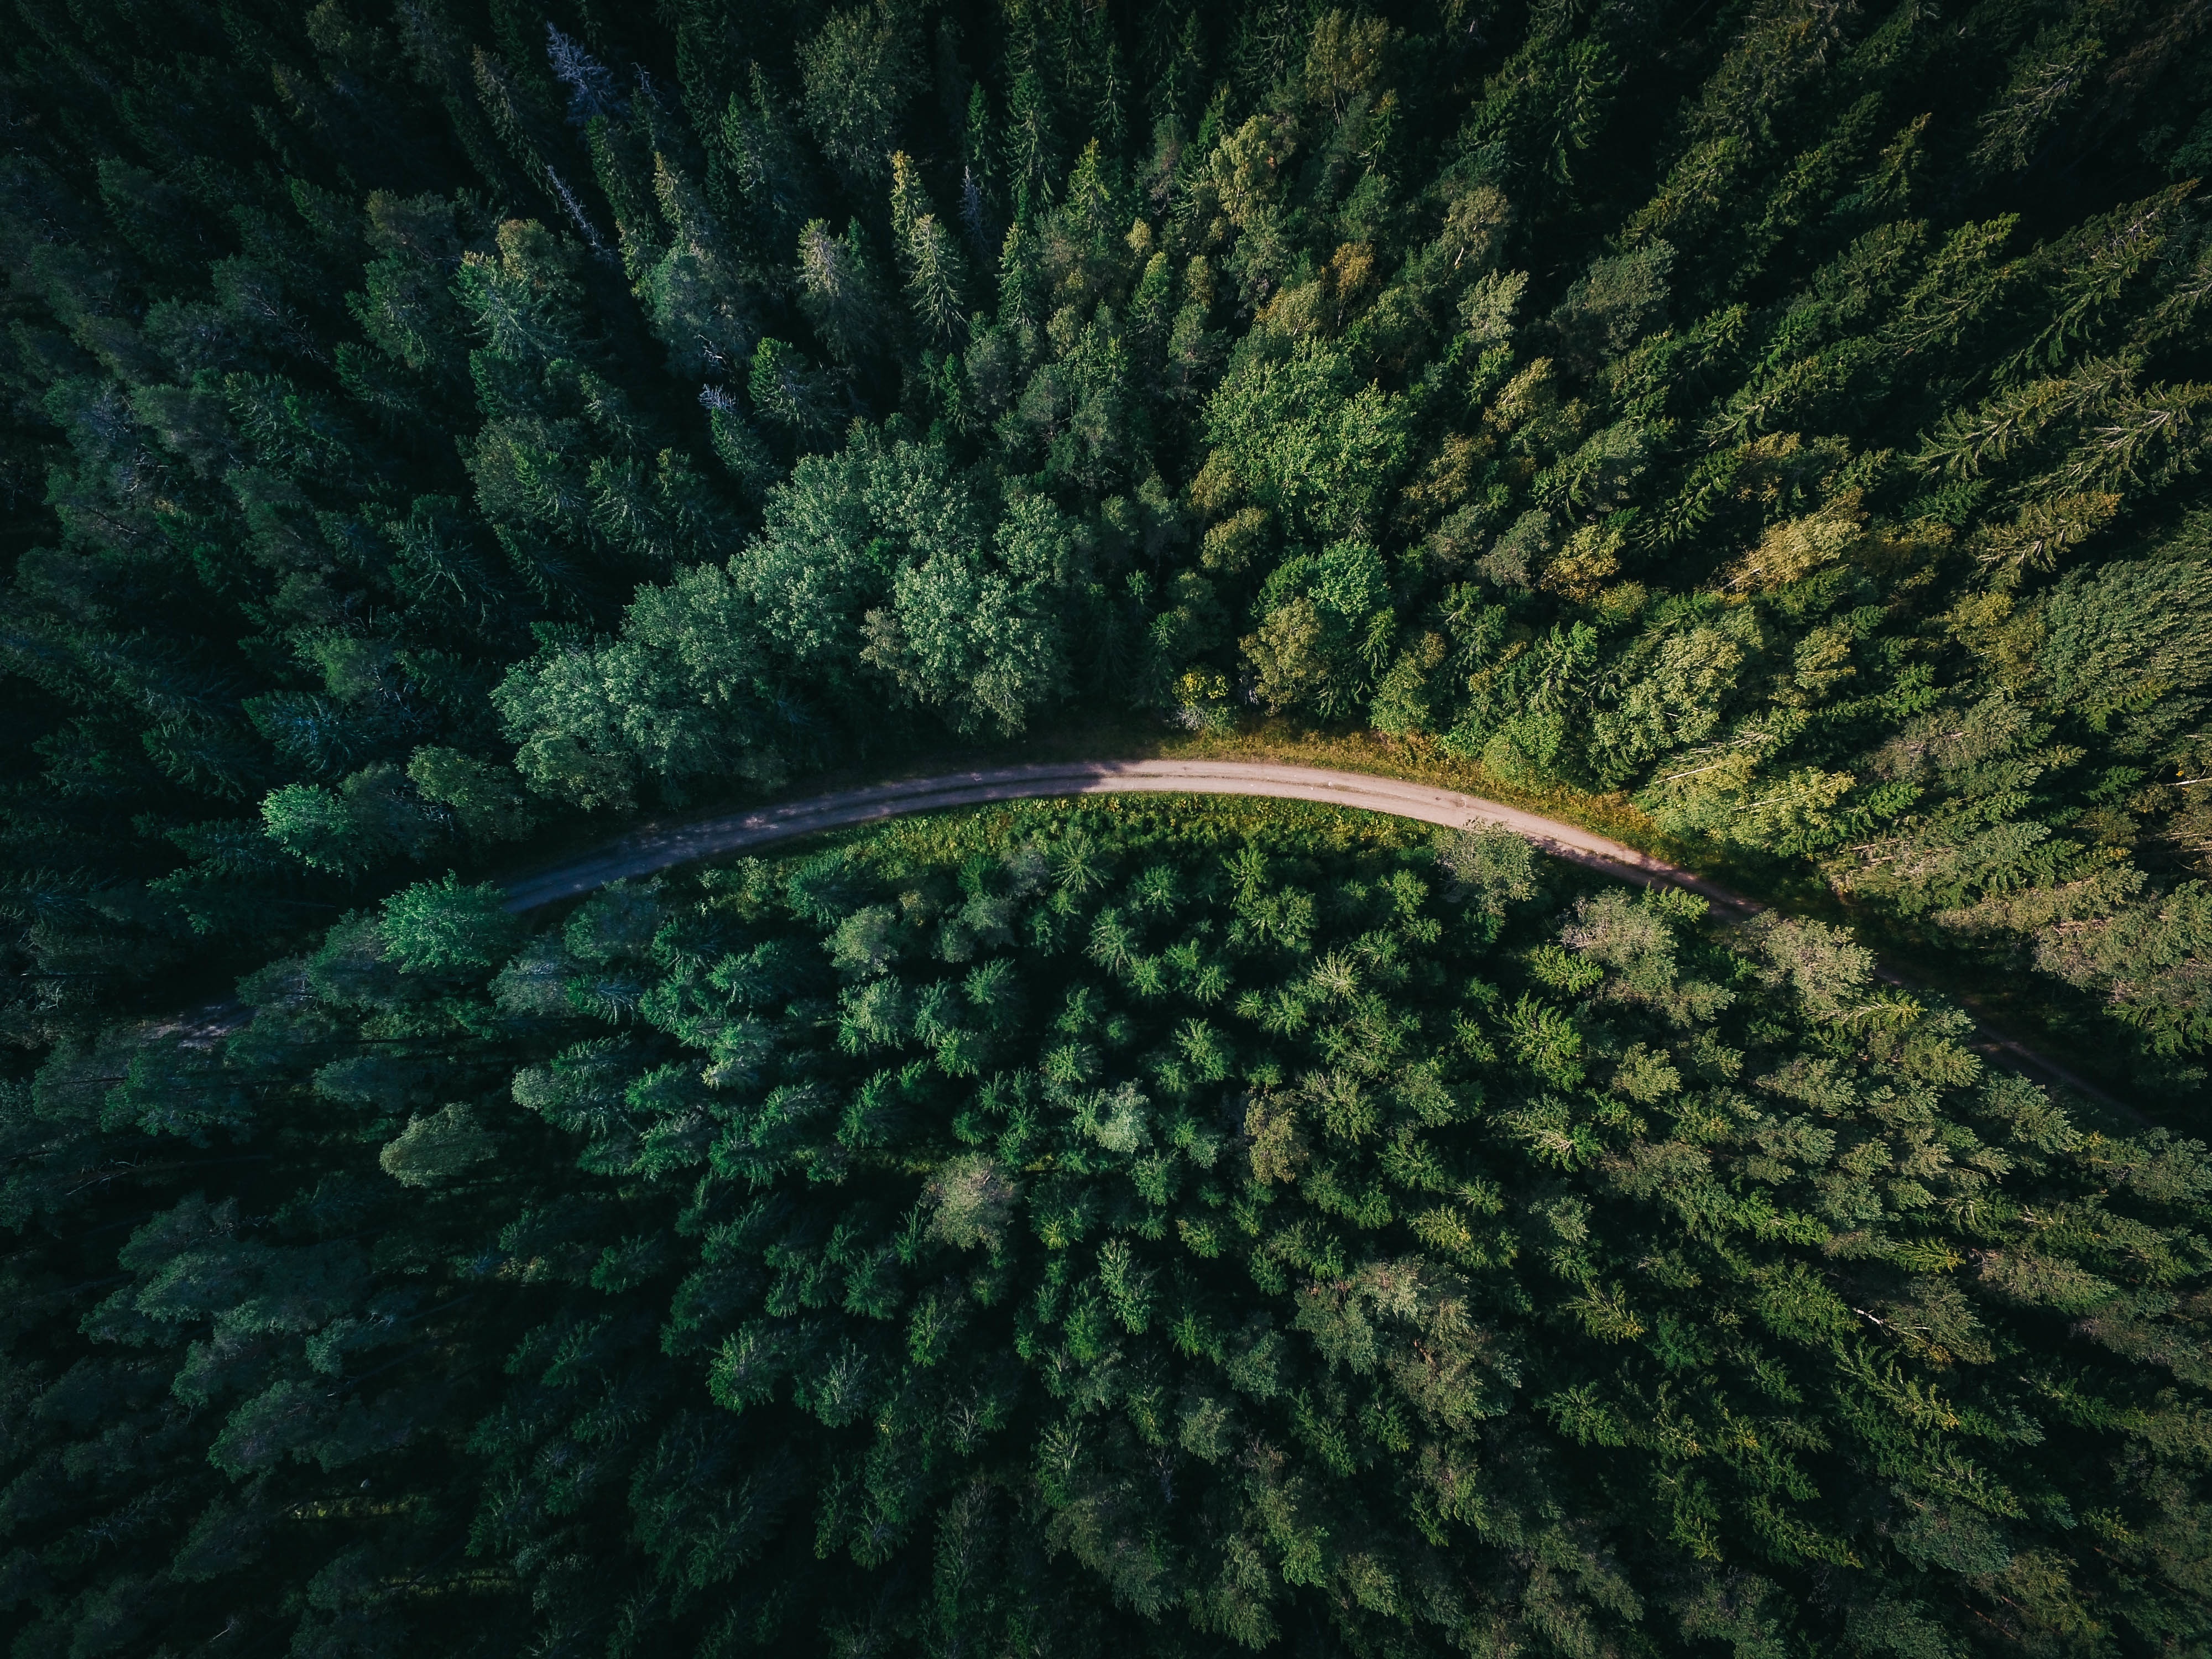
tree, forest, road, flower, green, jungle, aerial view, drone view, vegetation, rainforest, habitat, ecosystem, aerial photography, biome, natural environment